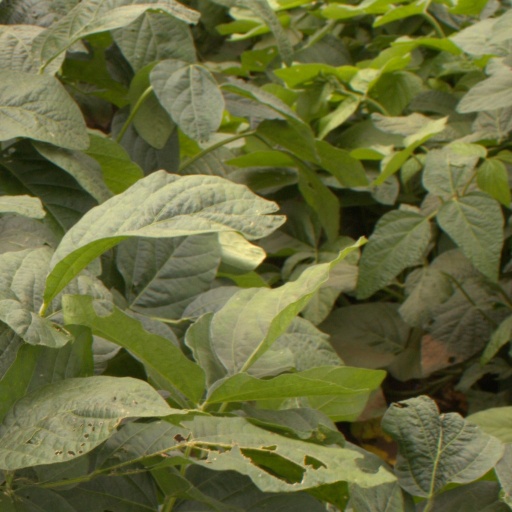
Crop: soybean